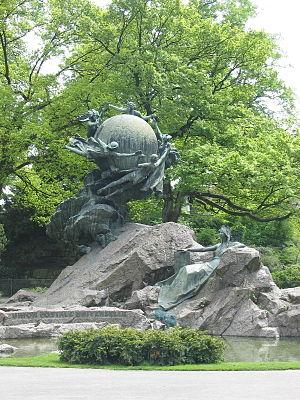
Charles-René de Paul de Saint-Marceaux, dit René de Saint-Marceaux, est un sculpteur et médailleur français né à Reims le 23 septembre 1845 et mort dans le 17ᵉ arrondissement de Paris le 23 avril 1915.
Les timbres de France en 2009 sont émis par La Poste.